Gutierre Fernández de Castro

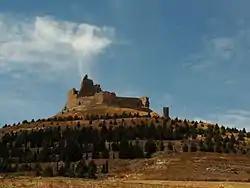
Ruins of the castle of Castrojeriz, which Gutierre helped to besiege in 1131 and which he later held as a fief of the crown from 1140 until 1166. The Castro name derives from this place: Gutierre's parents owned land in the village.

Gutierre Fernández de Castro ([) was a nobleman and military commander from the Kingdom of Castile. His career in royal service corresponds exactly with the reigns of Alfonso VII (1126–57) and his son Sancho III (1157–58). He served Alfonso as a courtier after 1134 and as majordomo (1135–38). He was the guardian and tutor the young Sancho III from 1145. Before his death he was also briefly the guardian of Sancho's infant son, Alfonso VIII.